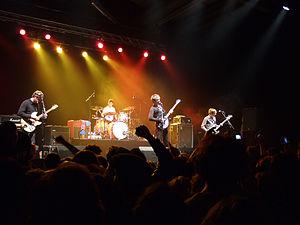
Babyshambles est un groupe de rock britannique, originaire de Londres, en Angleterre. Il est formé en 2003 par Peter Doherty, ancien membre des Libertines. En 2013, le groupe comprend Mick Whitnall, Drew McConnell et Adam Ficek. Babyshambles compte trois albums : Down in Albion, Shotter's Nation et Sequel to the Prequel, trois EP et un nombre de singles.